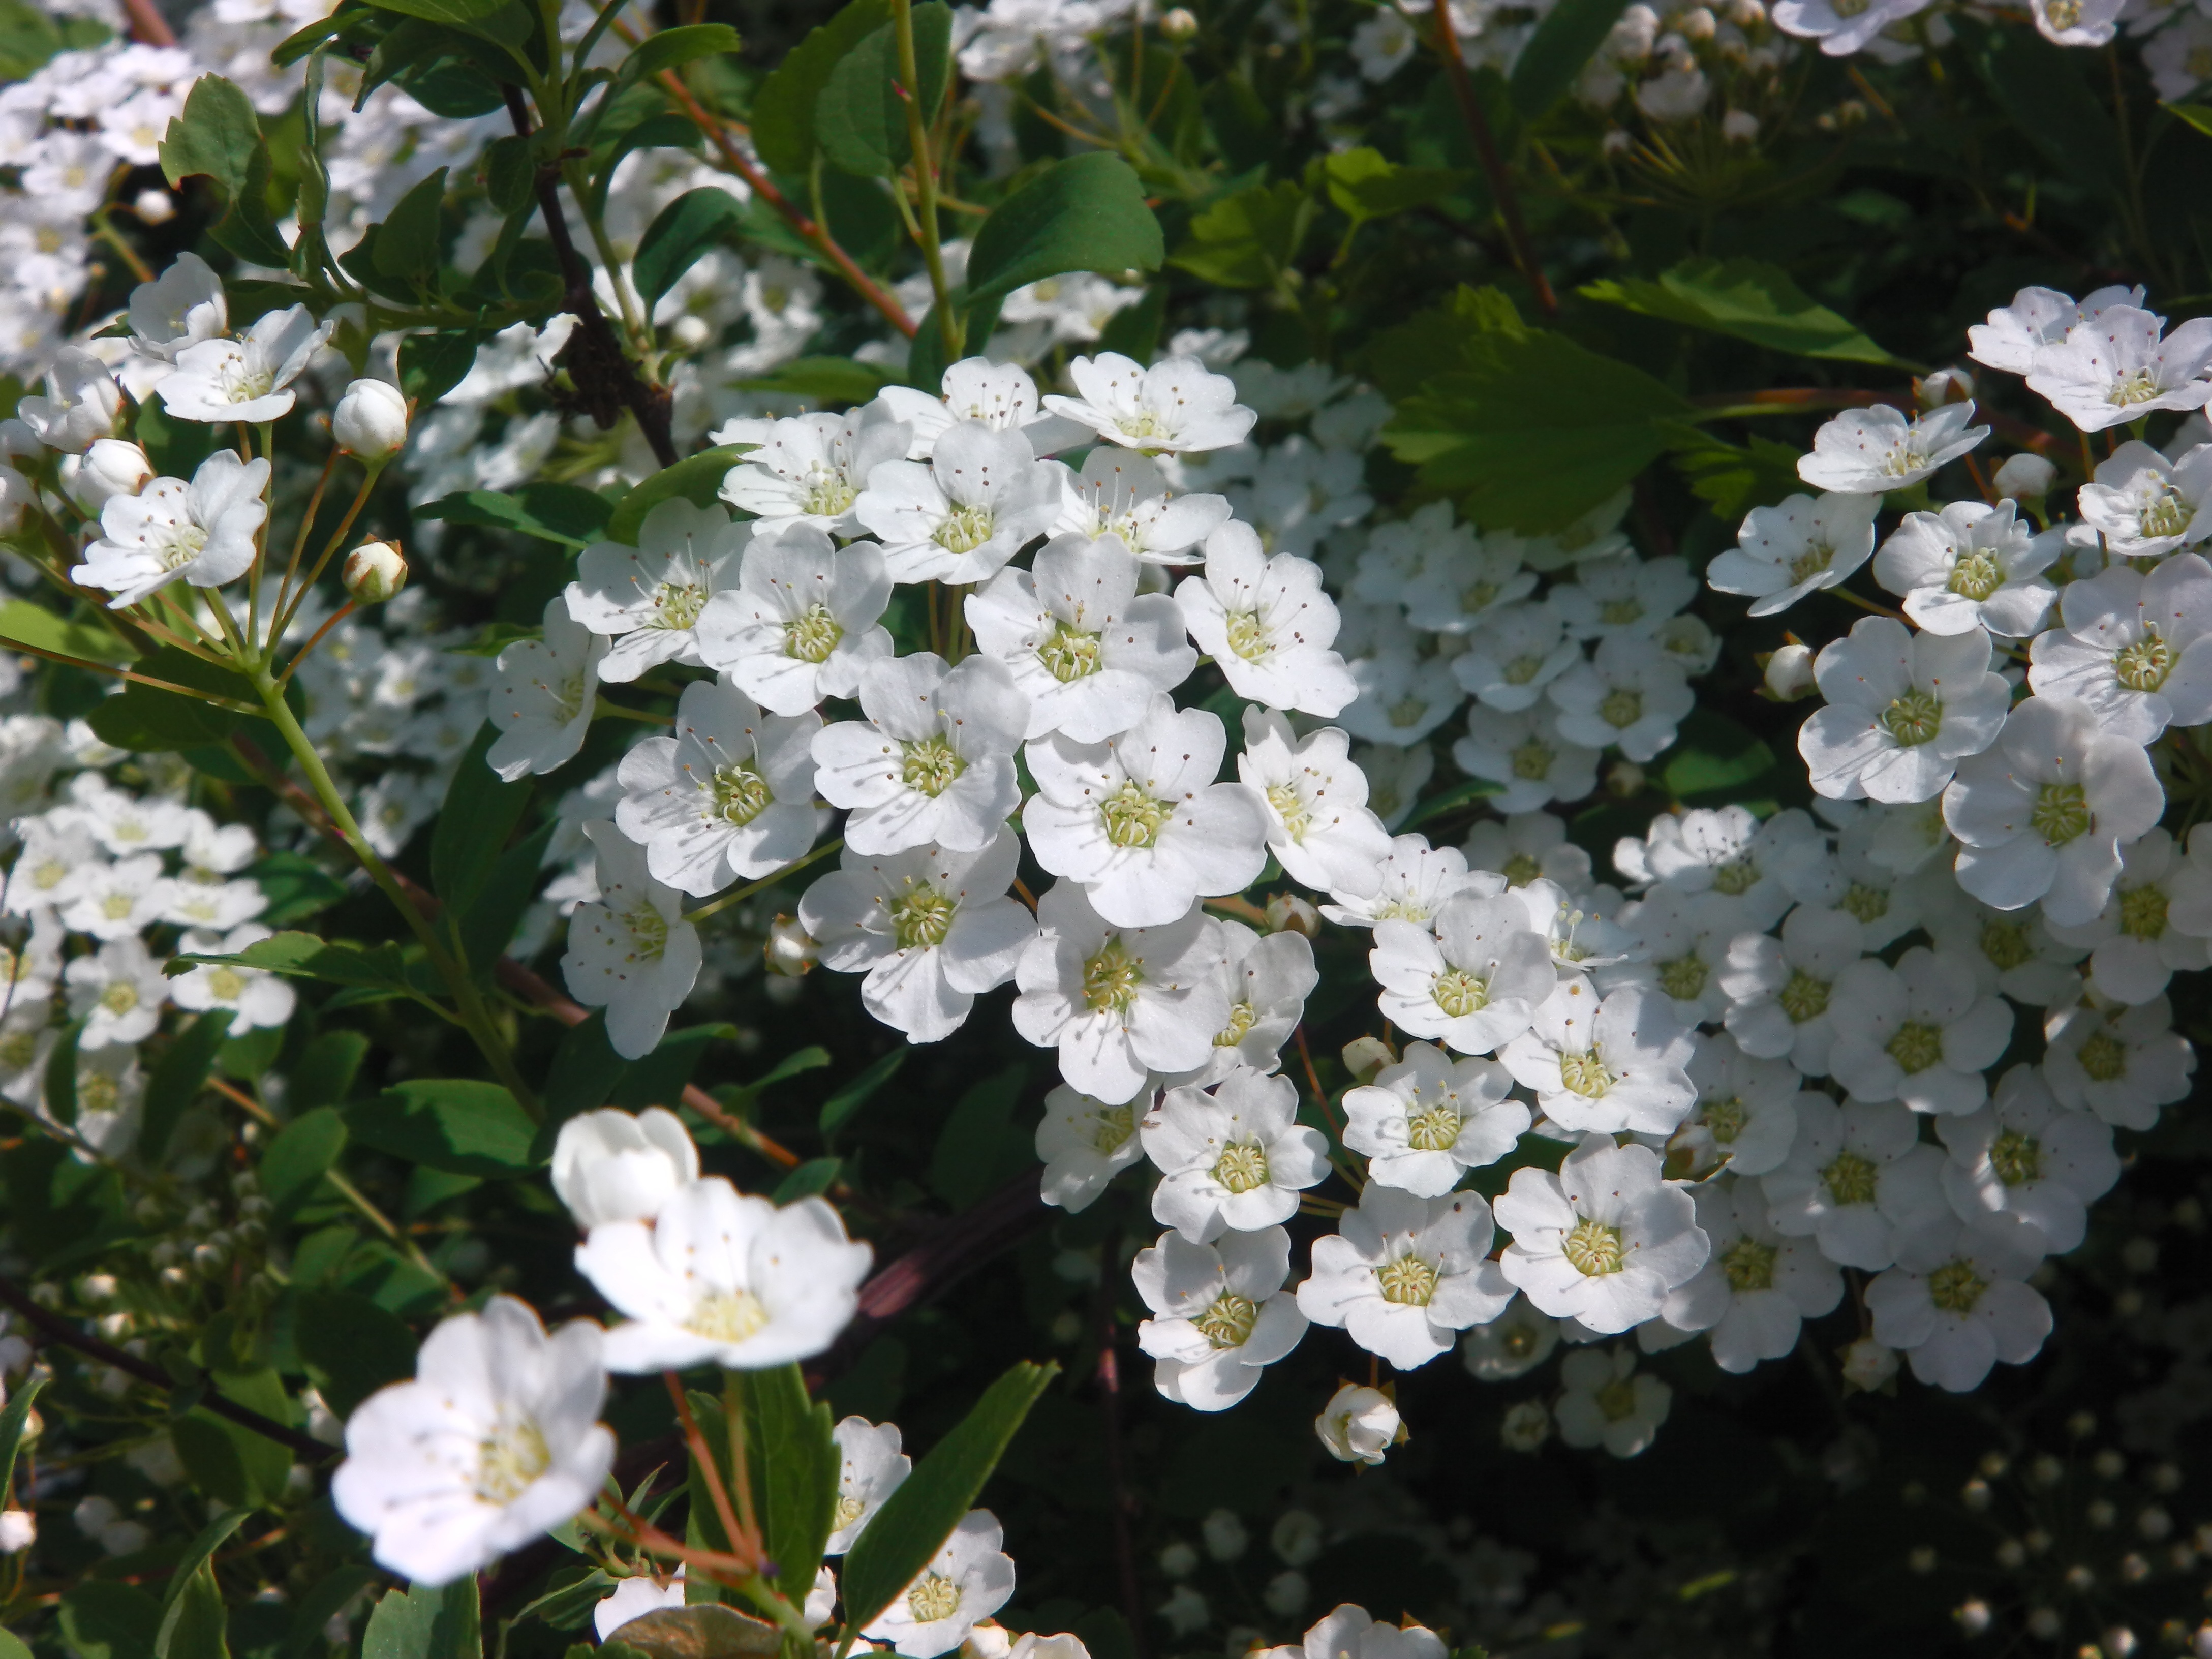
nature, blossom, plant, white, flower, bloom, floral, rose, spring, botany, blooming, garden, flora, outdoors, shrub, viburnum, beautiful, candytuft, jasmine, flowering plant, rose family, bridal wreath, burnet rose, land plant, multiflora rose, rosa wichuraiana, evergreen candytuft